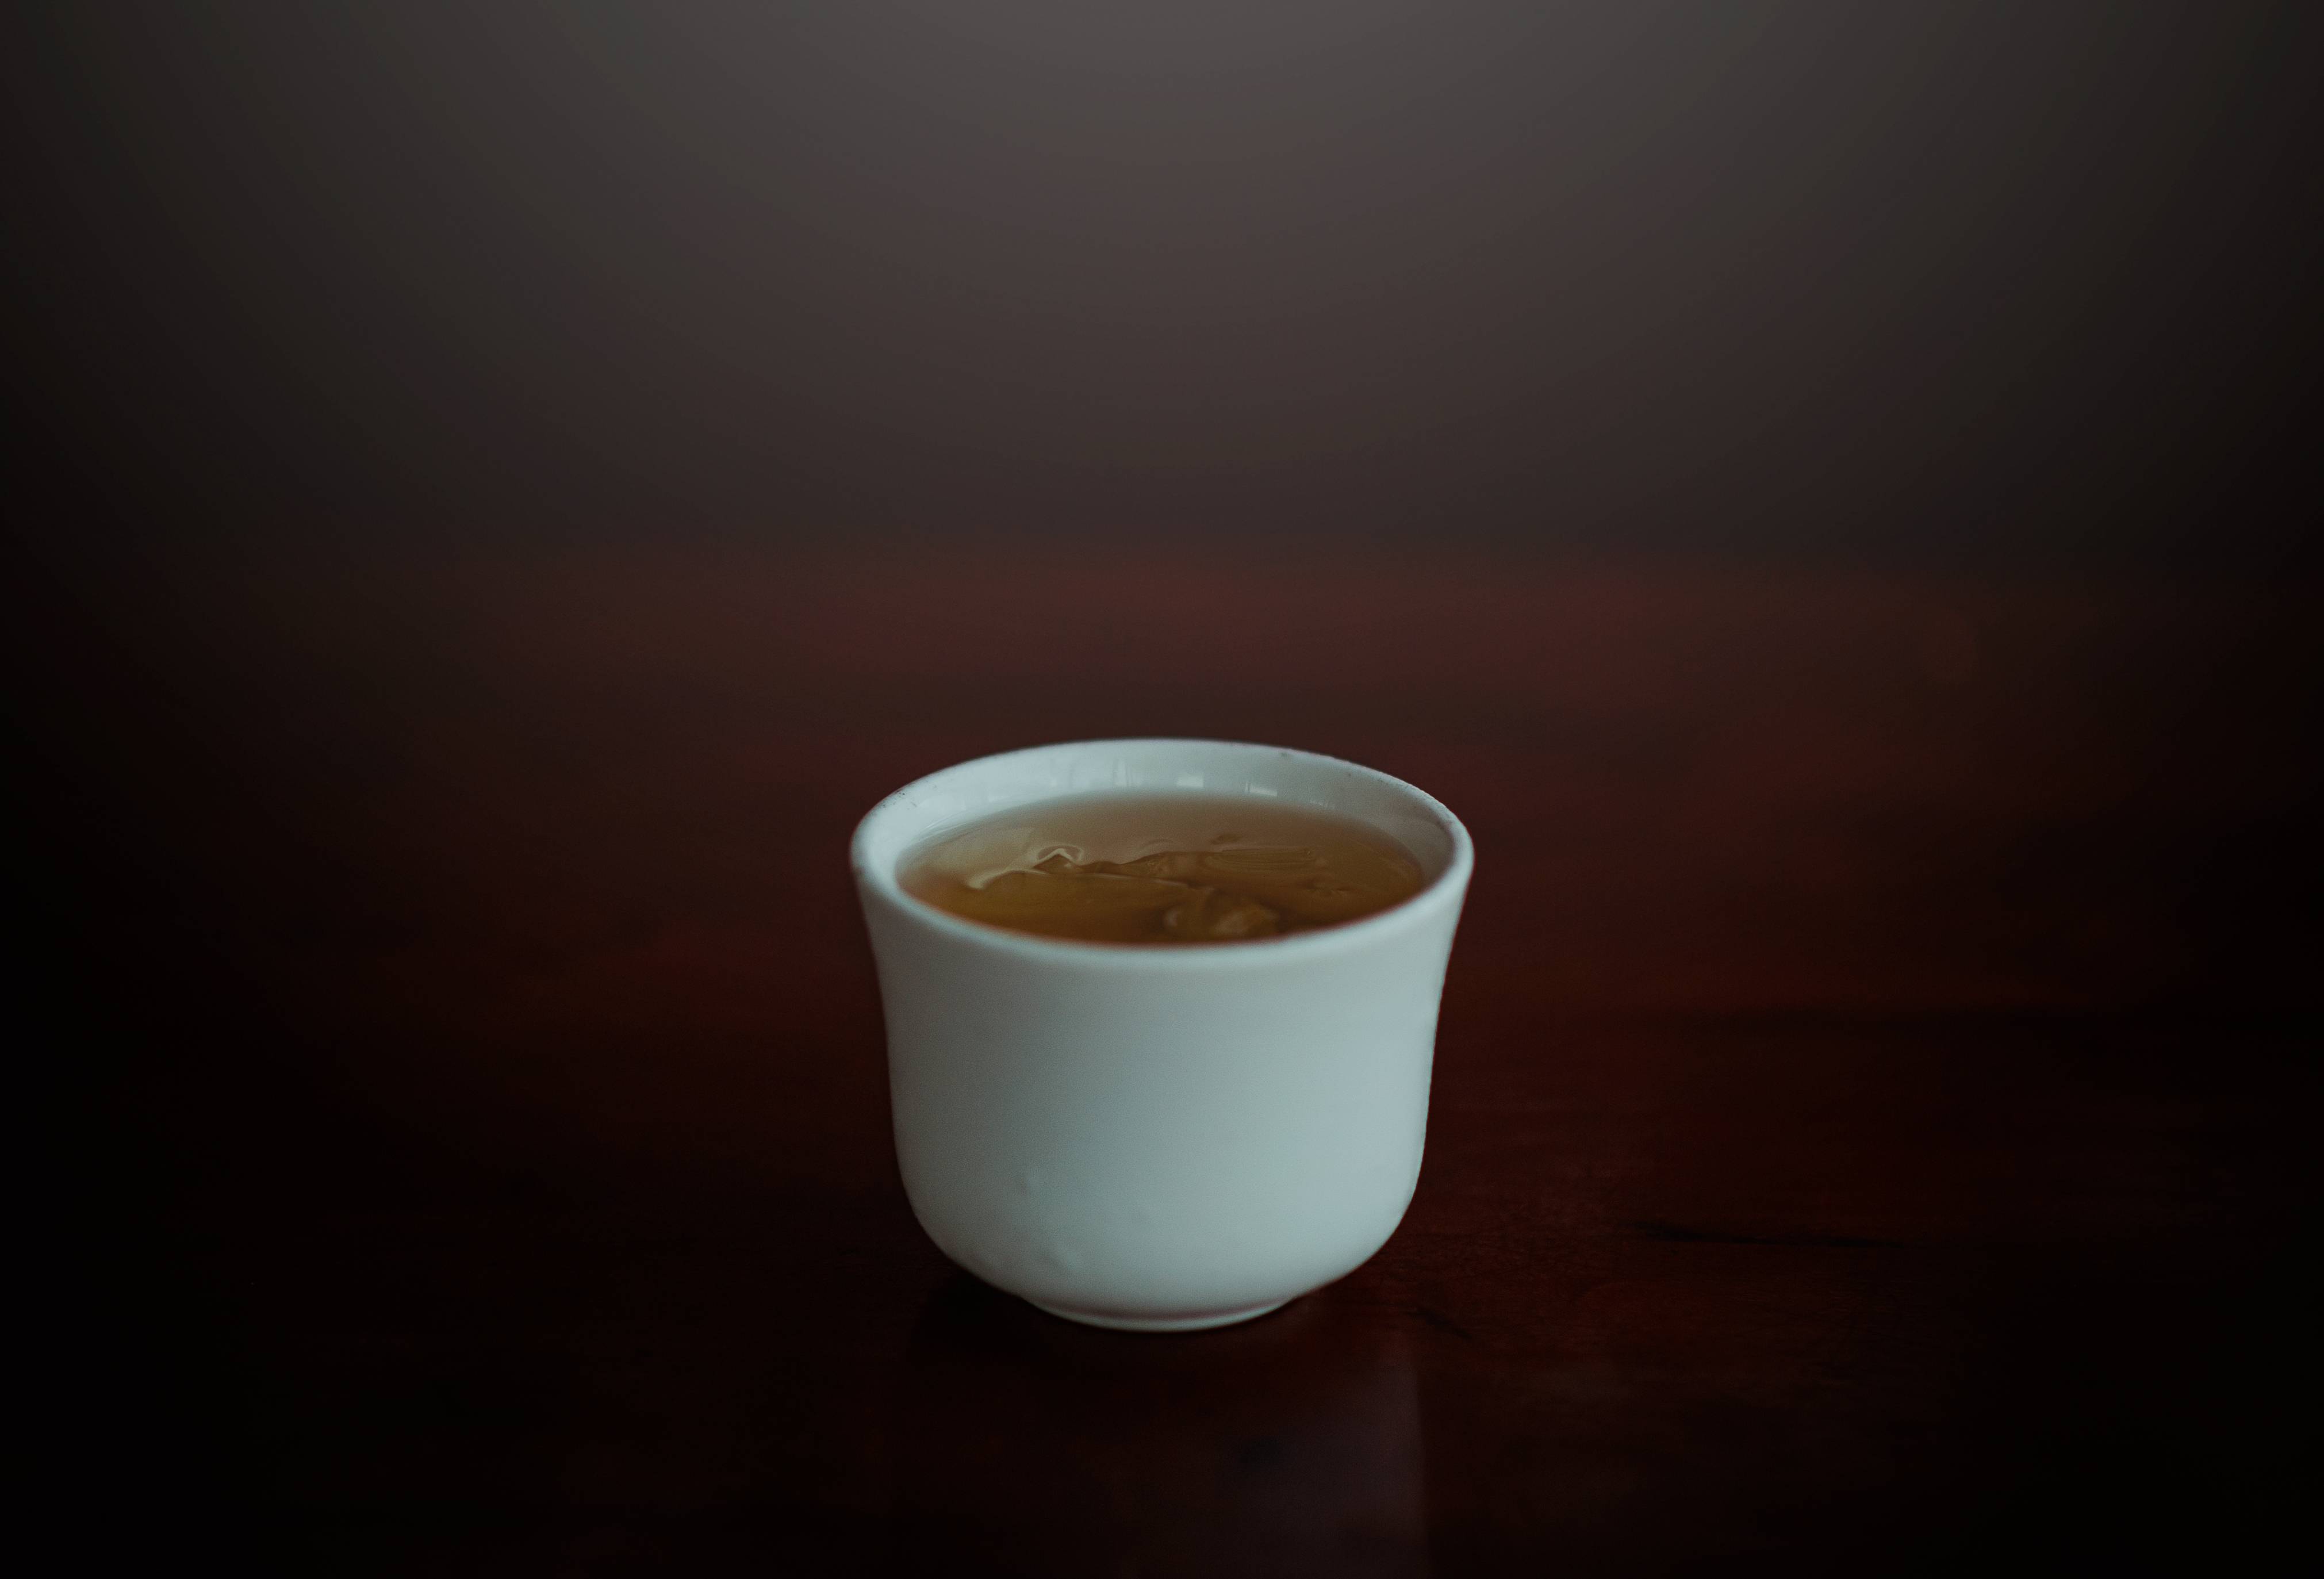
drink, food, cup, caff macchiato, latte, coffee, espresso, coffee cup, cuban espresso, cafe au lait, flat white, coffee milk, ristretto, caffeine, cappuccino, doppio, serveware, still life photography, cortado, hot chocolate, milk